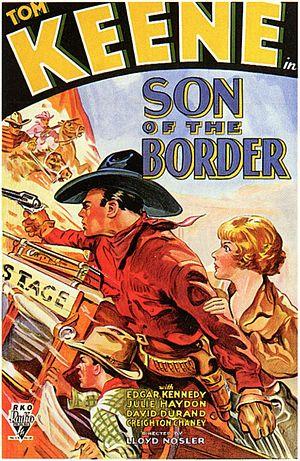
Lloyd Nosler est un monteur et réalisateur américain, né le 13 mars 1900 à Portland, mort le 26 septembre 1985 dans le comté de Kings.